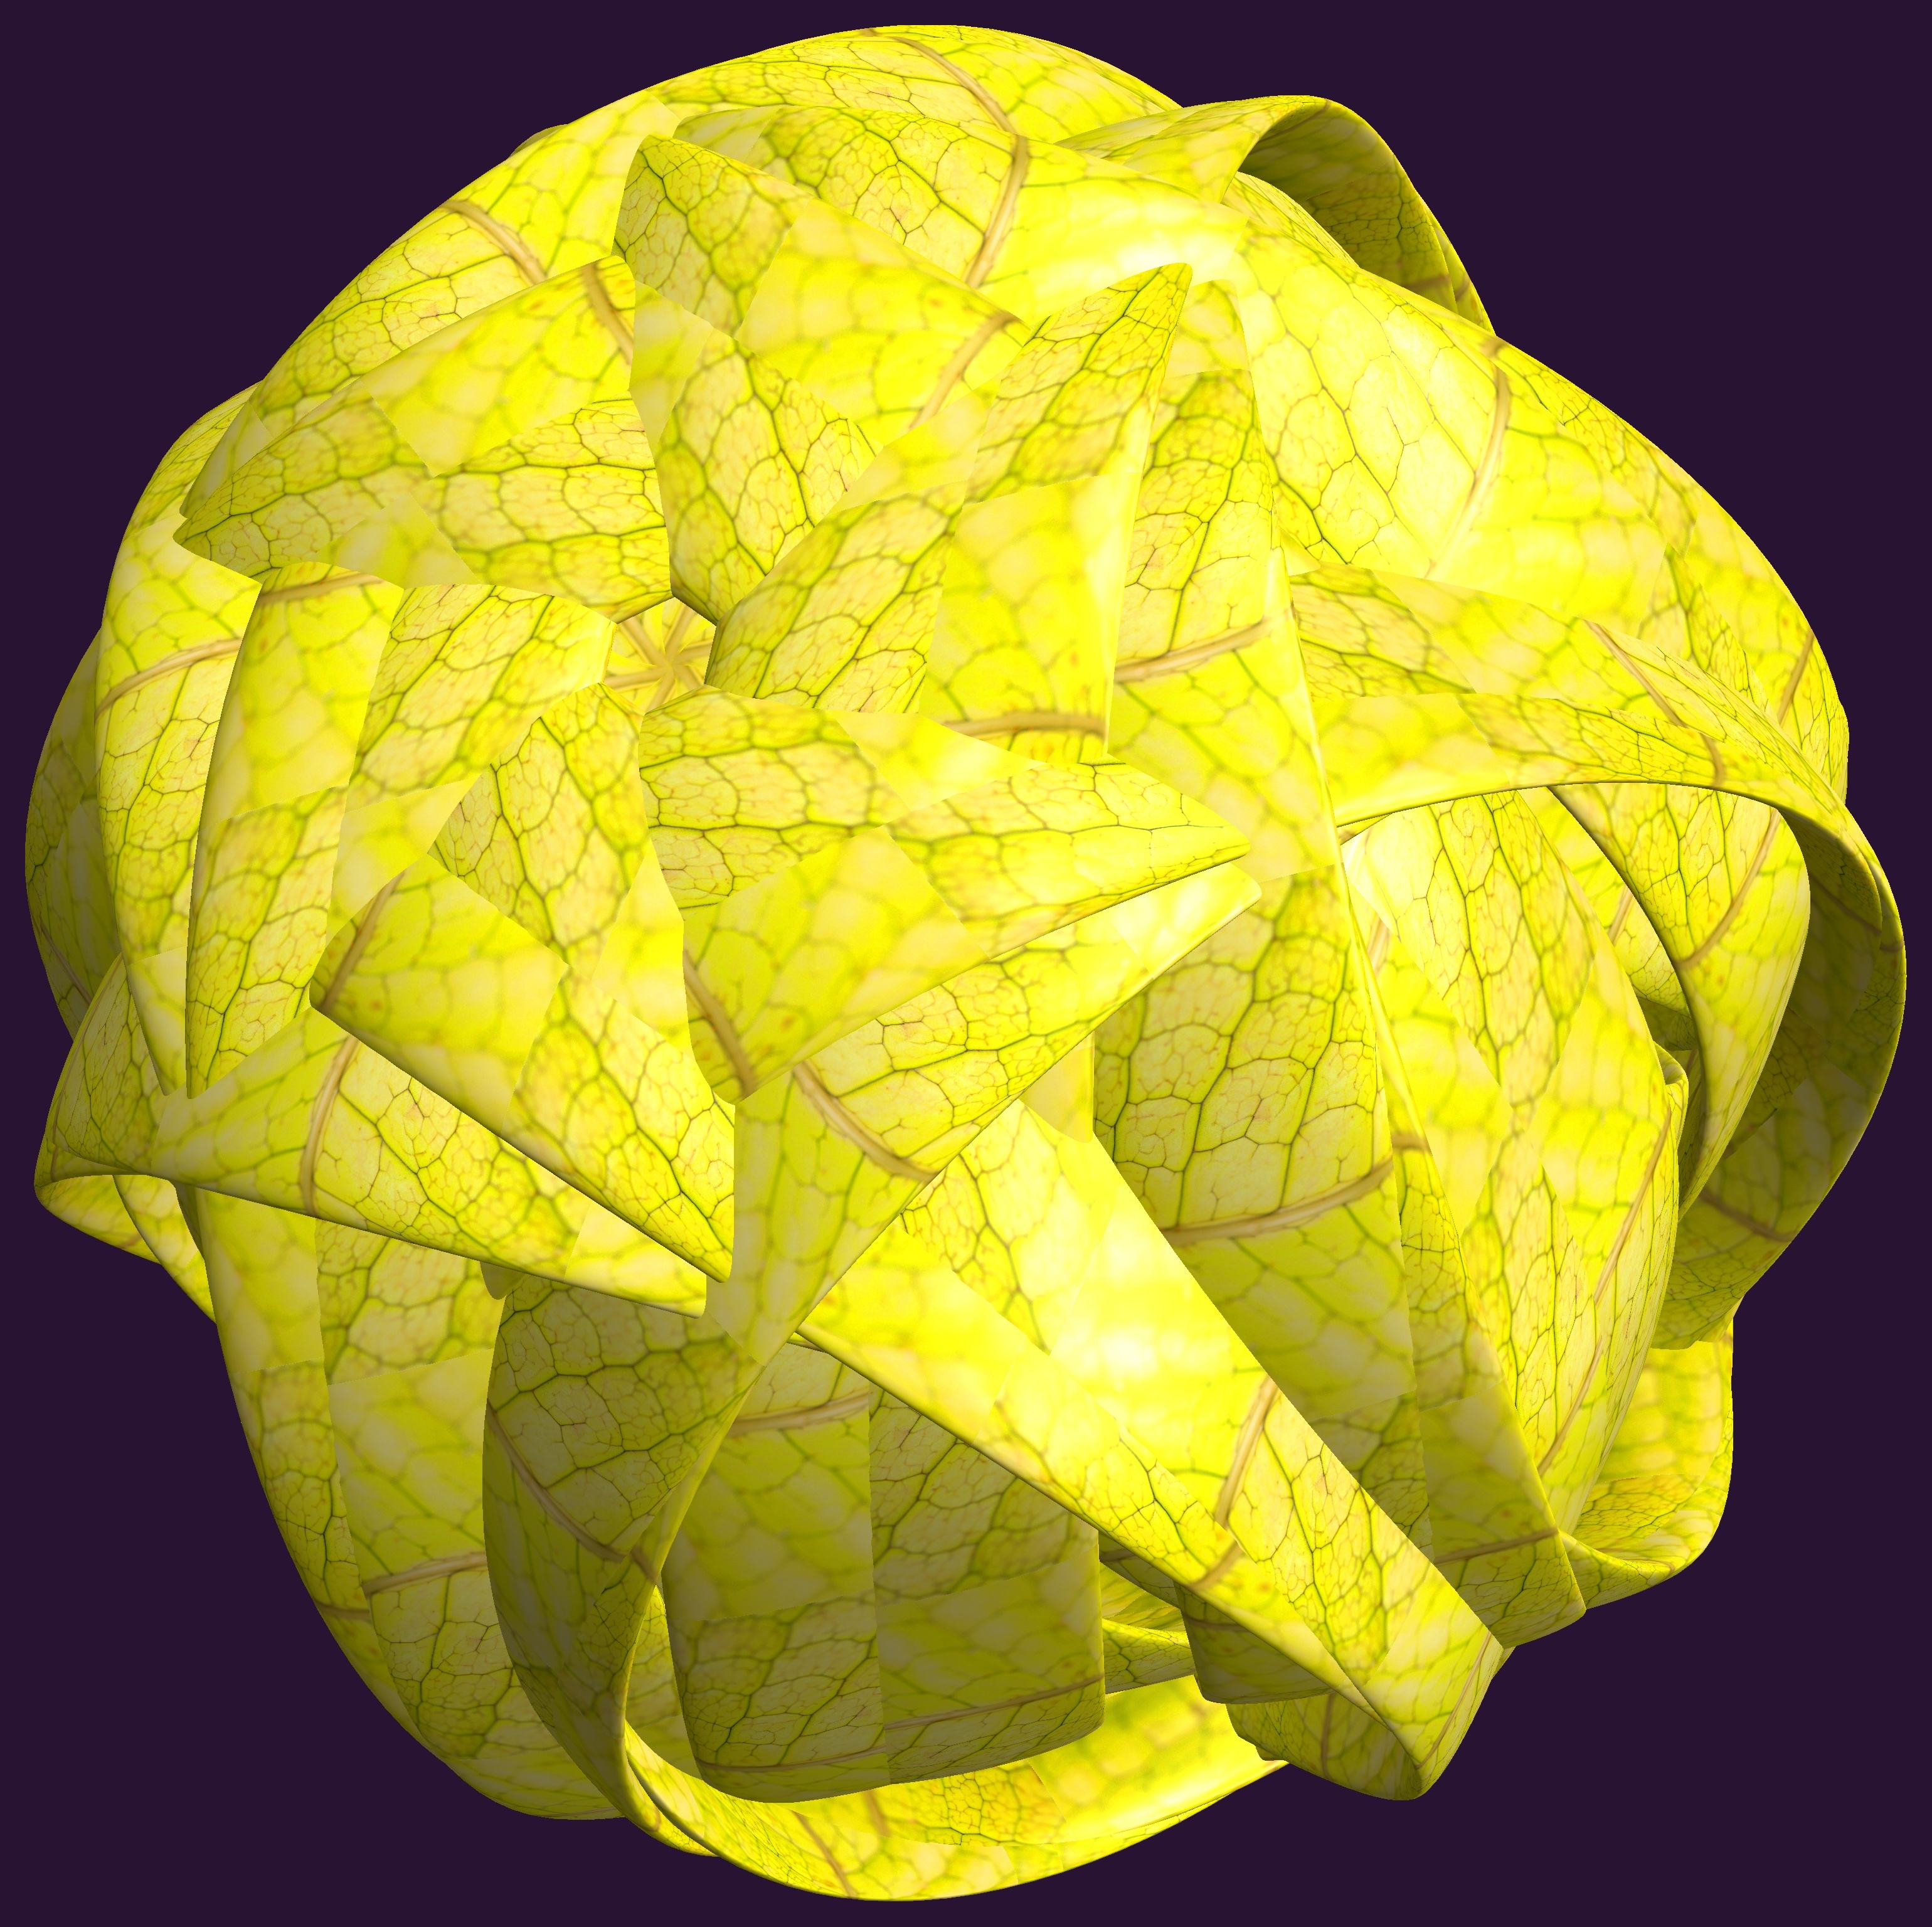
structure, plant, fruit, texture, leaf, flower, petal, pattern, food, produce, yellow, flora, figure, design, symmetry, 3d, graphic, organ, knot, citron, mathematica, cg, parametricplot3d, code, program, algorithm, abstruct, mapping, flowering plant, land plant